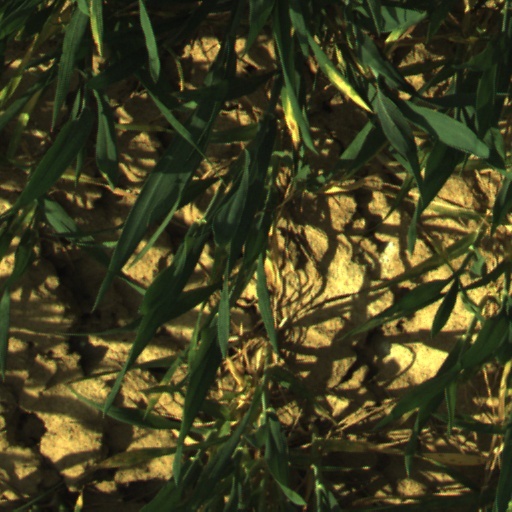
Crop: wheat